Dave Peacock (musician)

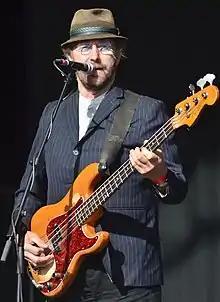
Dave Peacock at Let's Rock Bristol, 6 June 2015.

David Victor Peacock (born 24 May 1945) is an English musician and bass guitarist. He was brought up in the Ponders End and Freezywater areas of Enfield. Peacock is best known as having been one half of the English musical duo Chas & Dave from 1974 until the death of Chas Hodges in 2018.